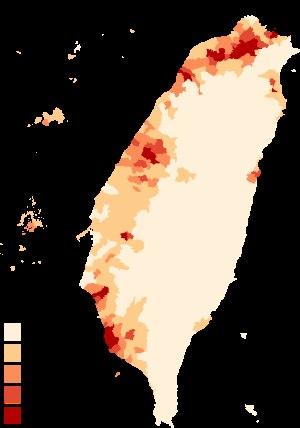
La population taïwanaise était estimée à 23 571 408 habitants en 2018, faisant de Taïwan le quatorzième pays le plus densément peuplé.